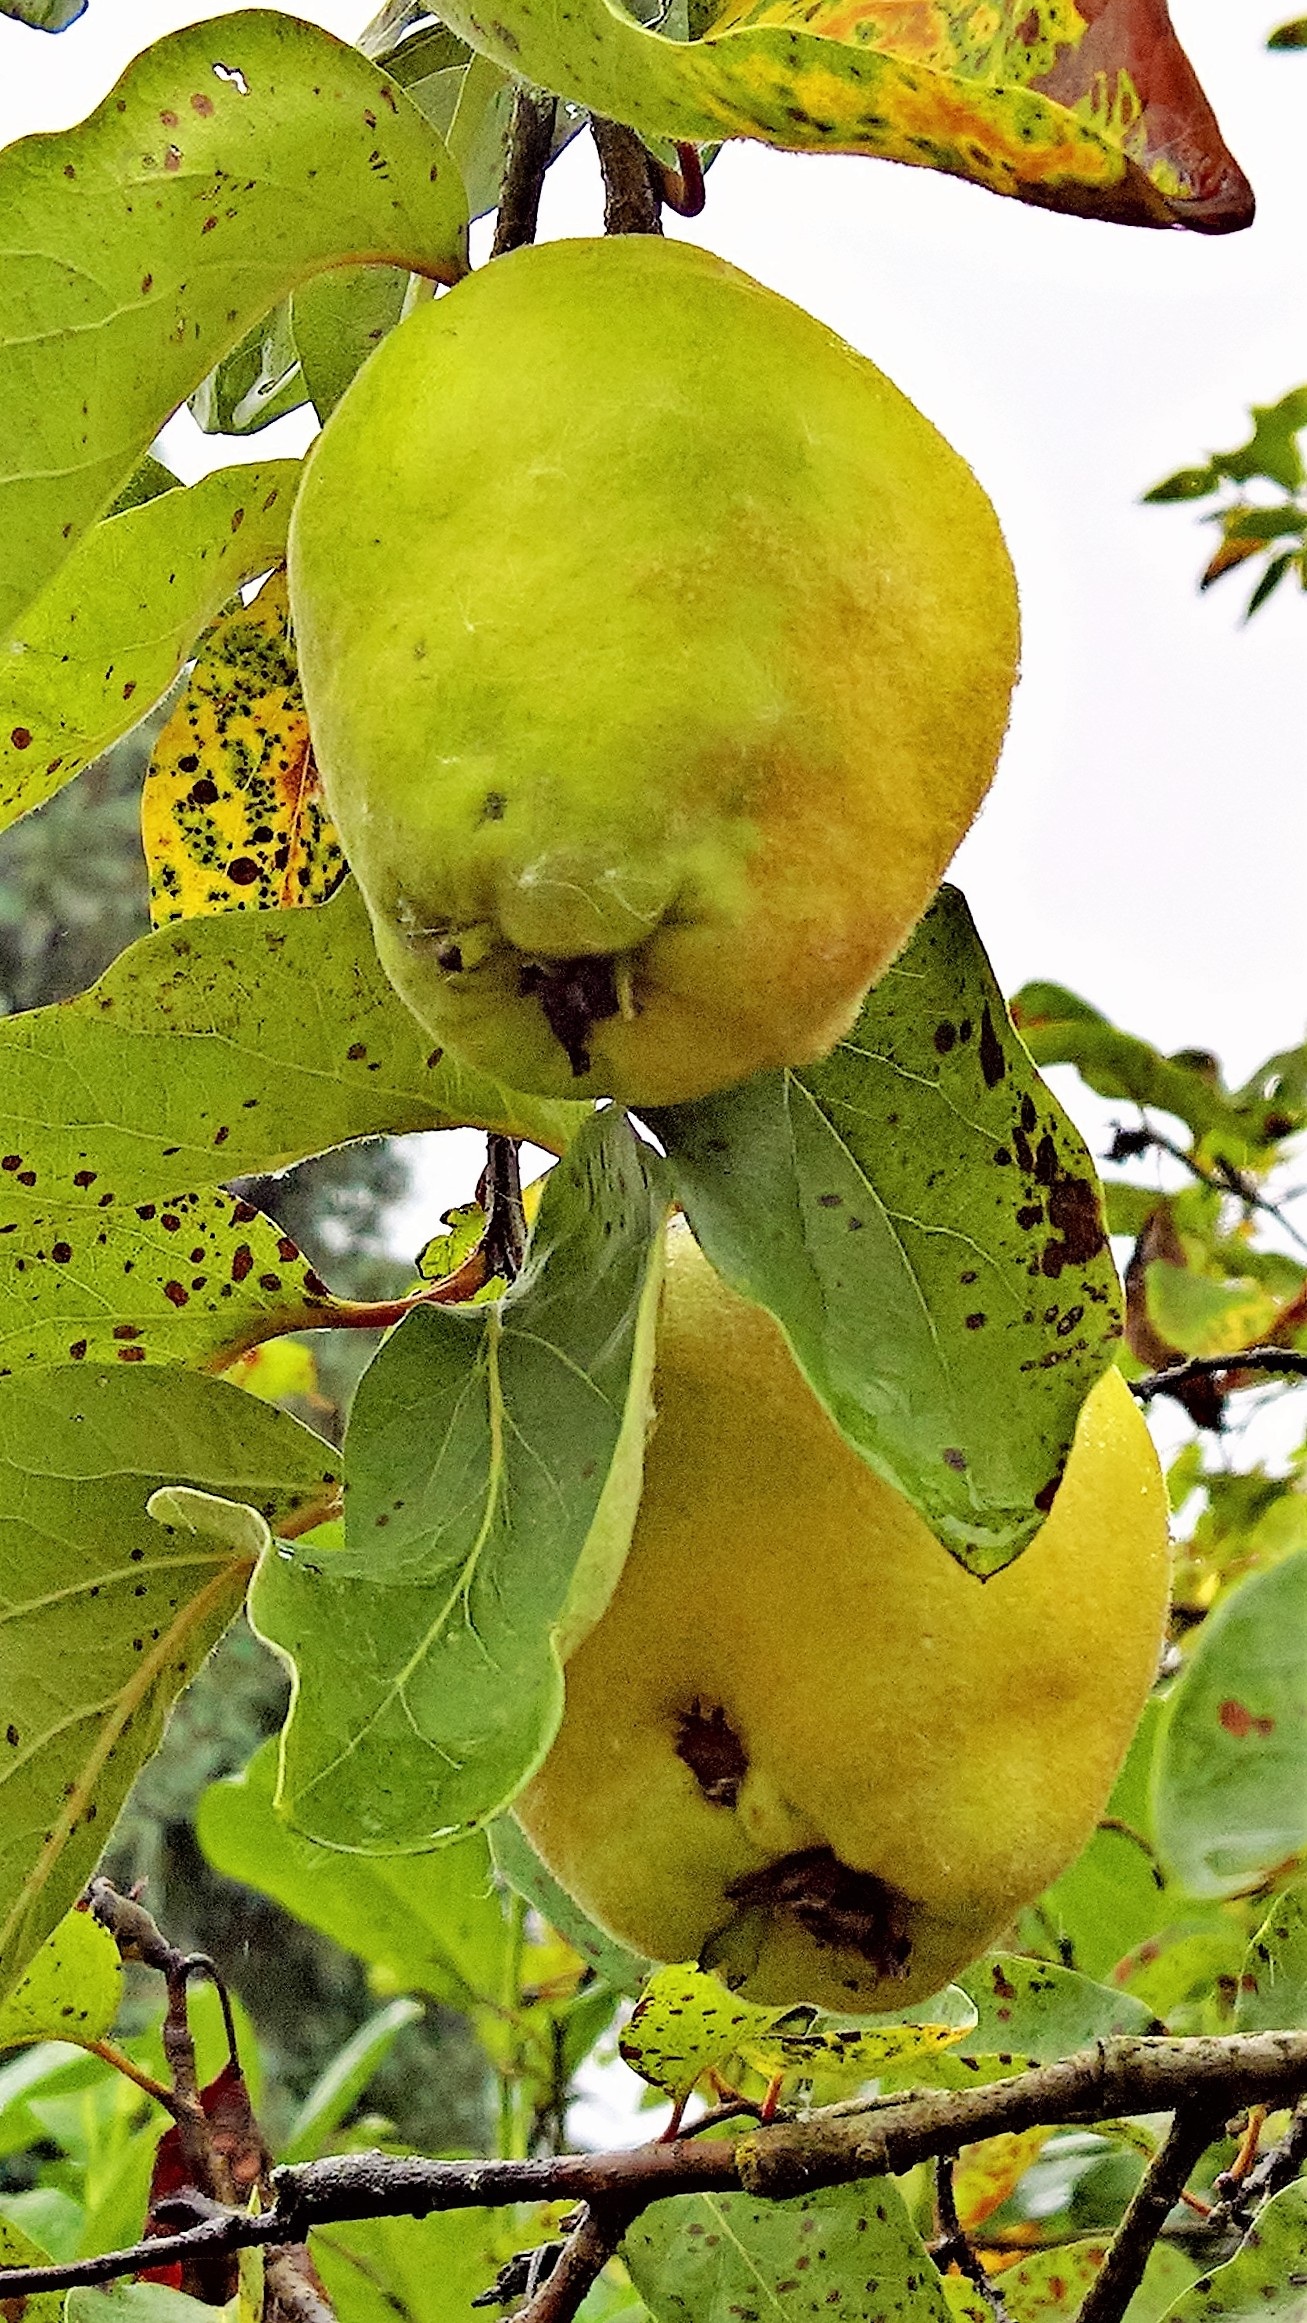
tree, branch, plant, fruit, leaf, flower, food, green, produce, botany, yellow, flora, fruit tree, hairy, citron, quince, kernobstgewaechs, flowering plant, land plant